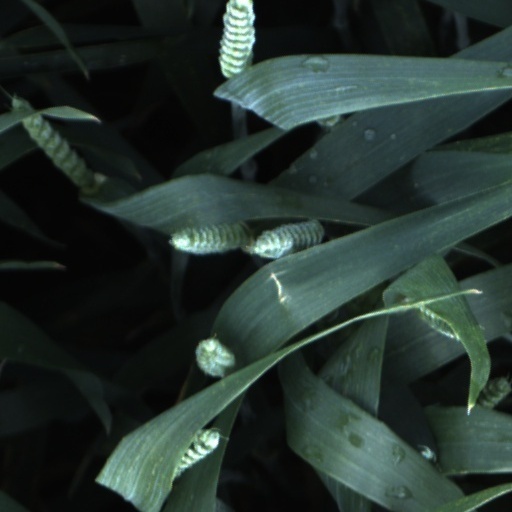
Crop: wheat